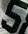
Number: 5